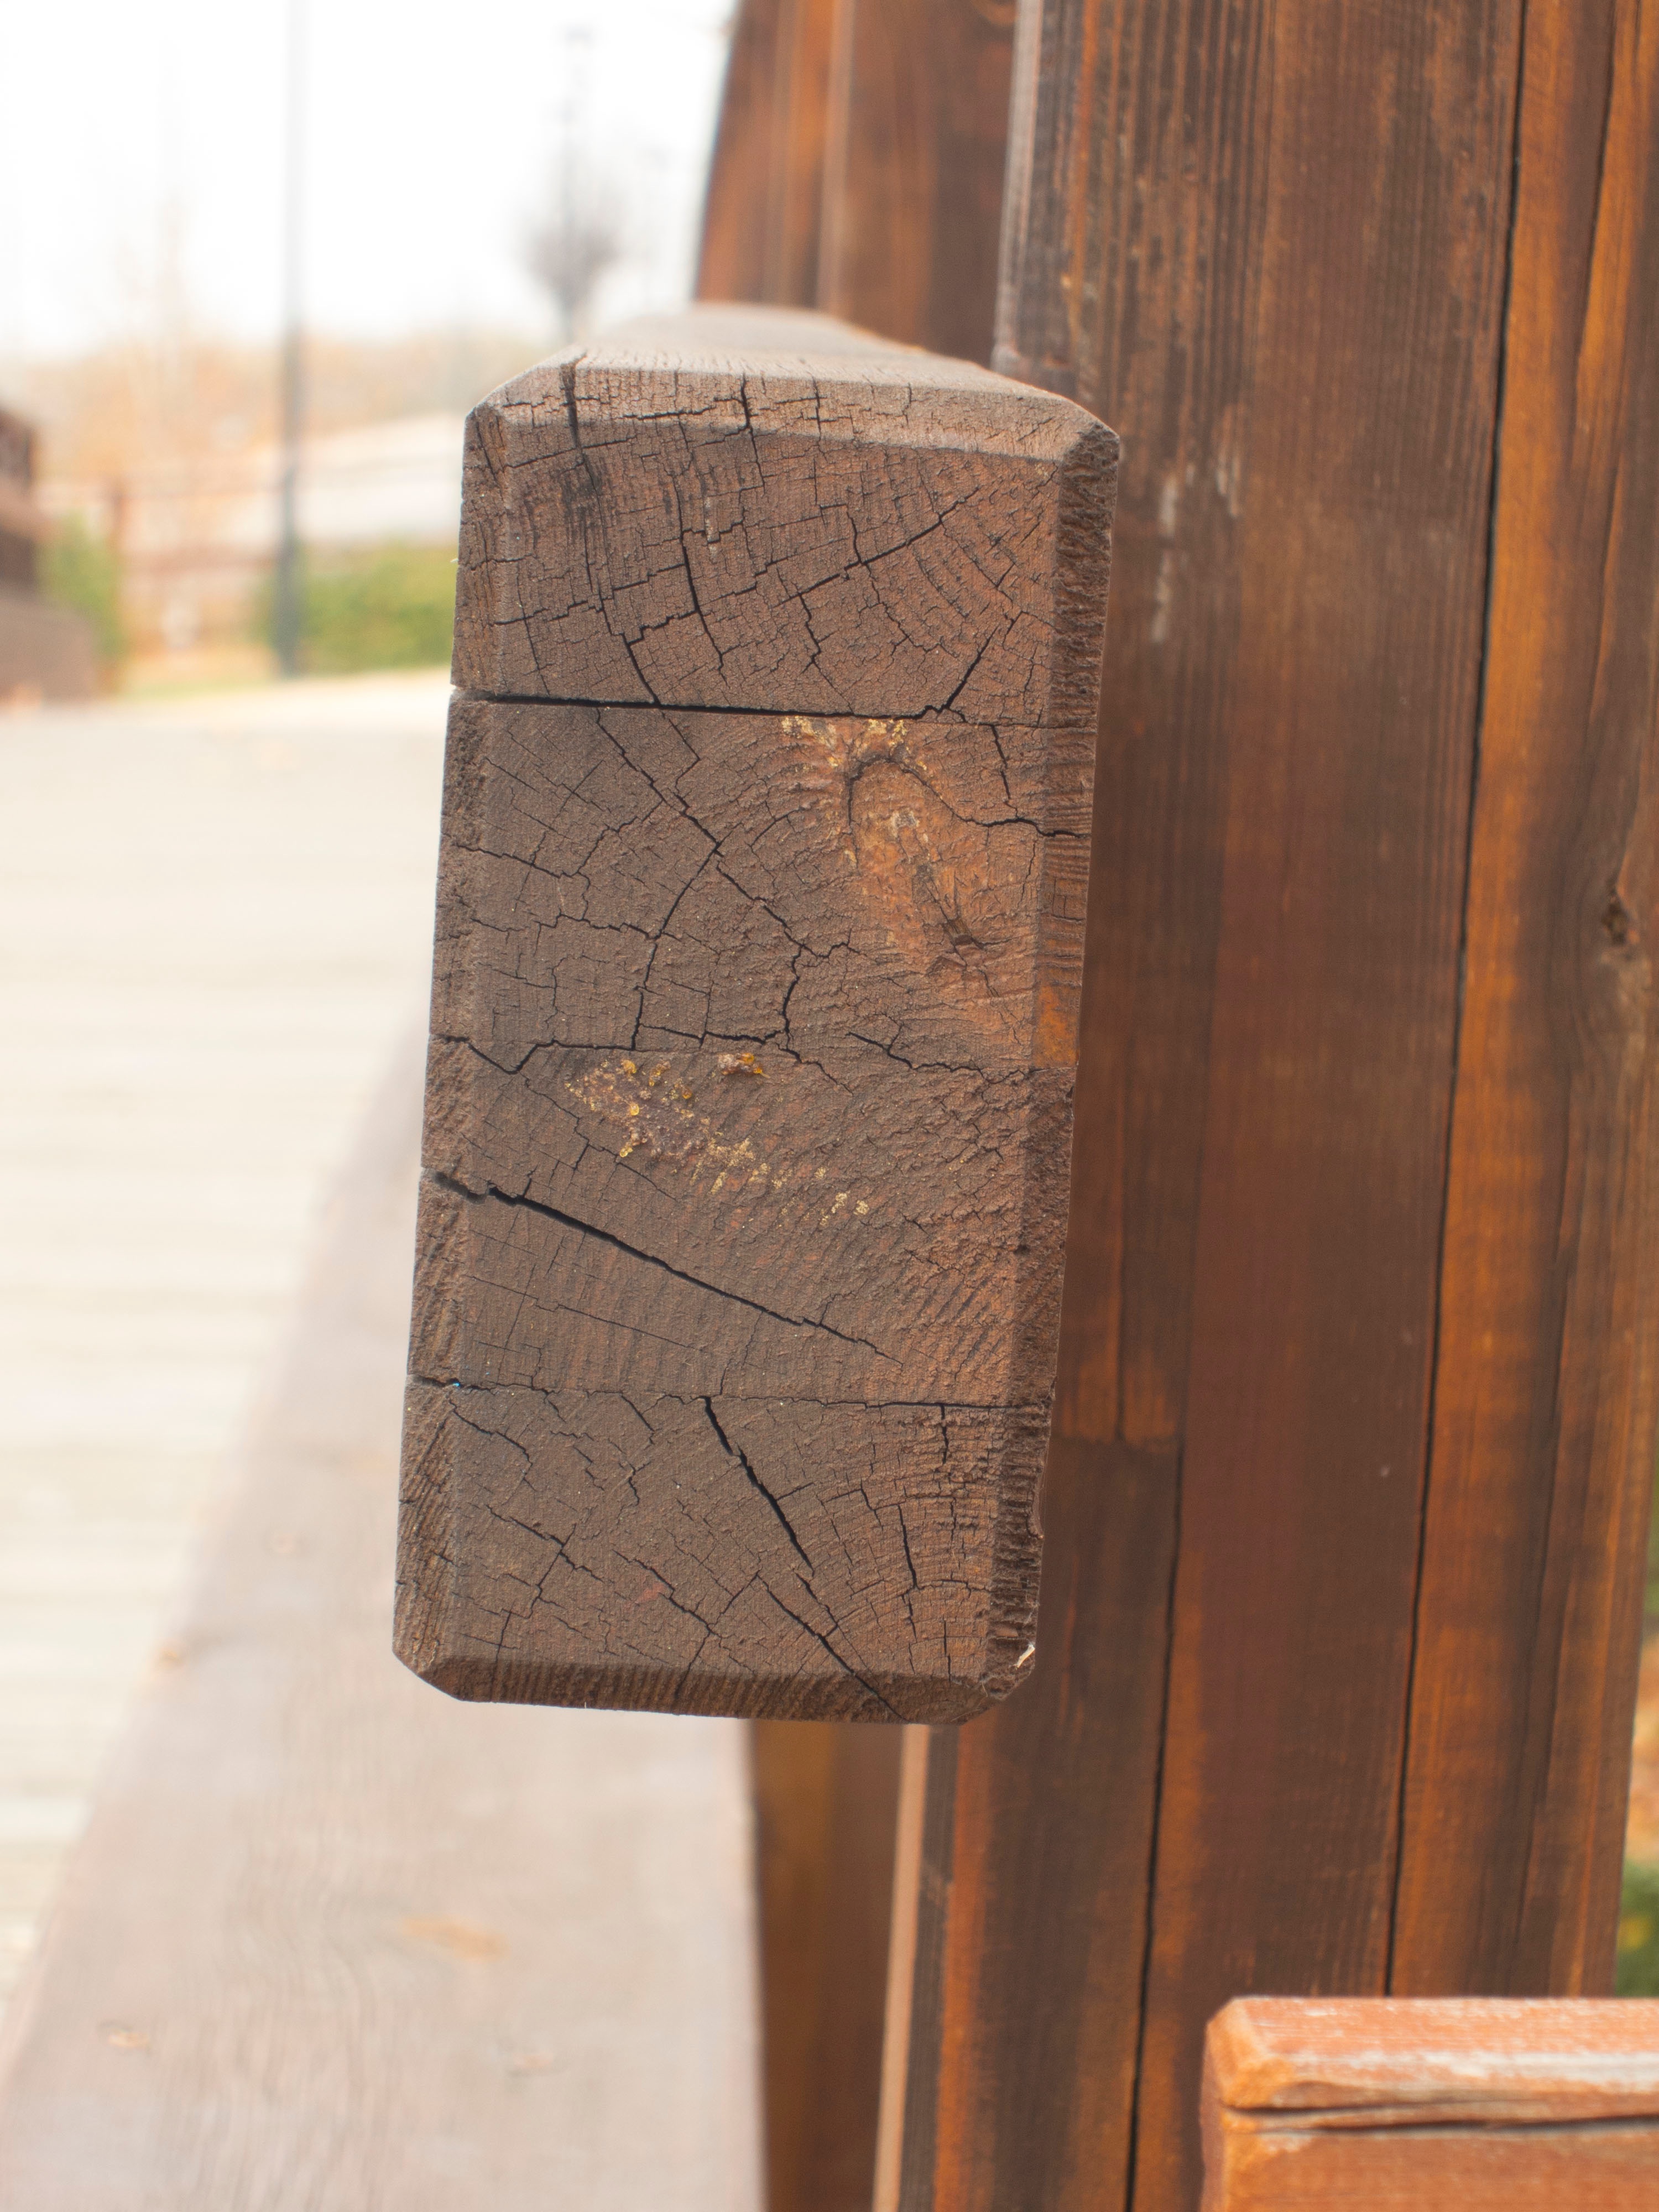
table, structure, wood, wall, column, furniture, lighting, carving, man made object